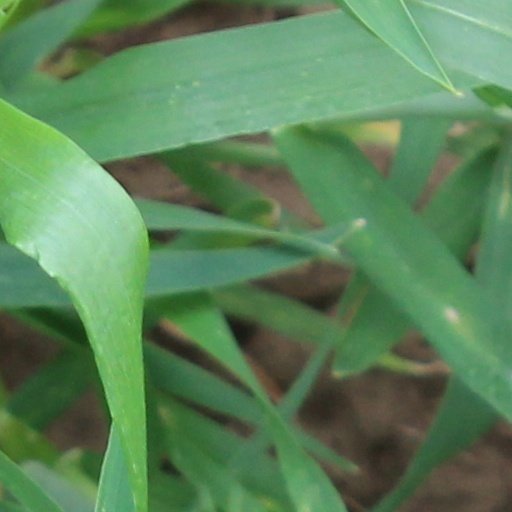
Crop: wheat